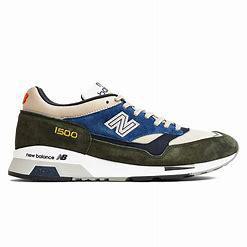
Brand: New
Model: Balance 1500